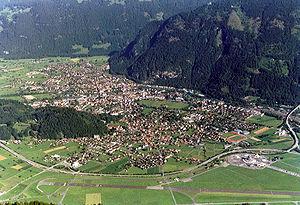
Interlaken est une ville et une commune suisse du canton de Berne, située dans l'arrondissement administratif d'Interlaken-Oberhasli. En 2018, elle comte 5 610 habitants.
Matten bei Interlaken est une commune suisse du canton de Berne, située dans l'arrondissement administratif d'Interlaken-Oberhasli.